Piedmont Airlines Flight 230

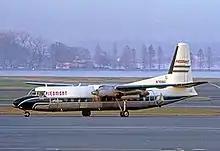
A Fairchild FH-227B of Piedmont, similar to the aircraft involved

Piedmont Airlines Flight 230 was a scheduled domestic passenger flight within the United States of America operating from Louisville International Airport in Kentucky to Roanoke–Blacksburg Regional Airport in West Virginia with stopovers at Cincinnati/Northern Kentucky International Airport and Charleston-Kanawha County Airport. On August 10, 1968, the aircraft operating the route, a Fairchild Hiller FH-227B crashed at approximately 08:57 local time, 360 ft short of runway 23 at Charleston, killing 35 of the 37 people on board.